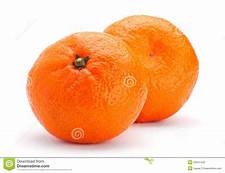
Label: mandarine